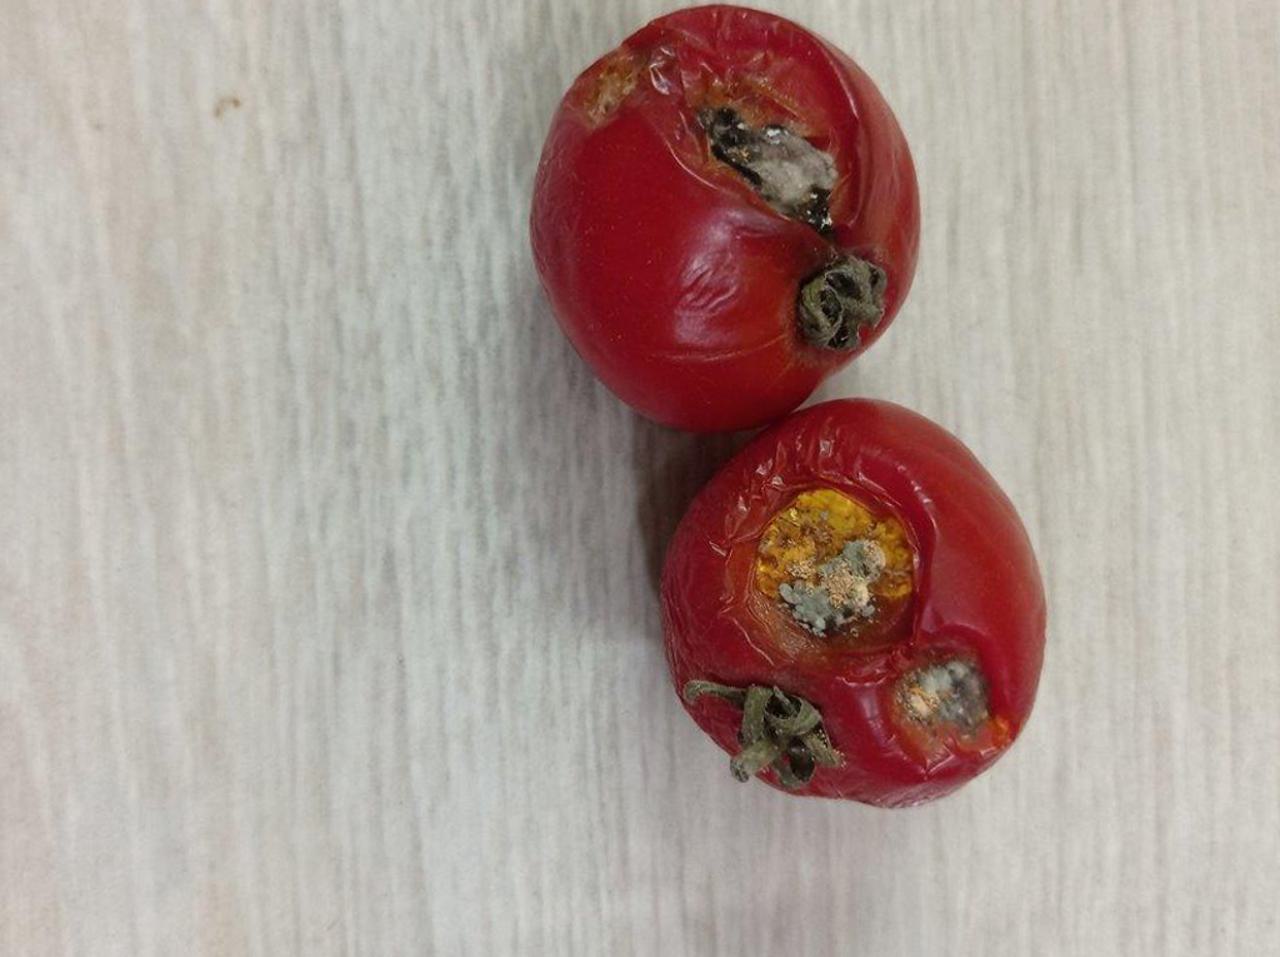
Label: Rotten